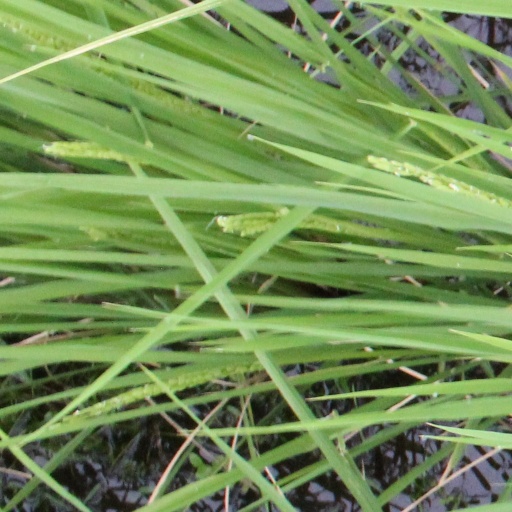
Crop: rice